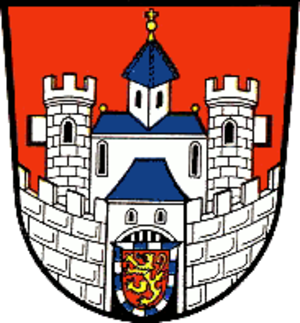
Stadtoldendorf
Coat of arms of Stadtoldendorf
Stadtoldendorf er en by i den østlige del af Landkreis Holzminden i den tyske delstat Niedersachsen, med 5.638 indbyggere, og administrationsby af amtet Eschershausen-Stadtoldendorf.